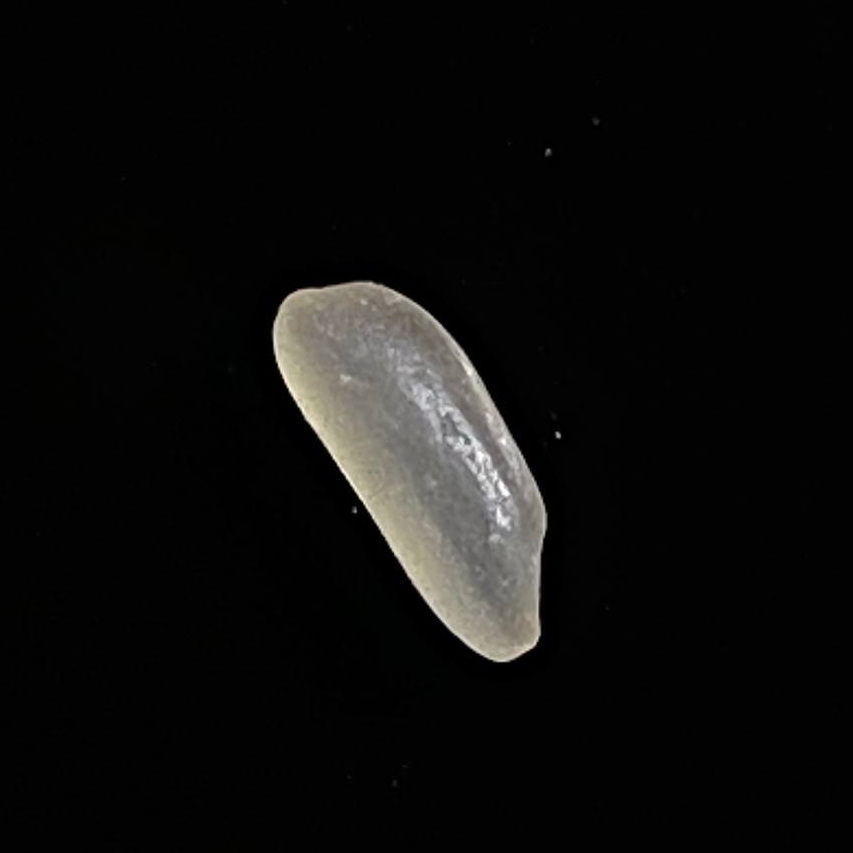
Rice variety: Gutisharna